Undisputed (film)

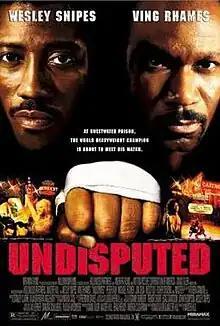
Theatrical release poster

Undisputed is a 2002 American sports drama film written, produced and directed by Walter Hill. The film stars Wesley Snipes, Ving Rhames, Peter Falk, Michael Rooker, Jon Seda, Wes Studi, Fisher Stevens, and Master P.